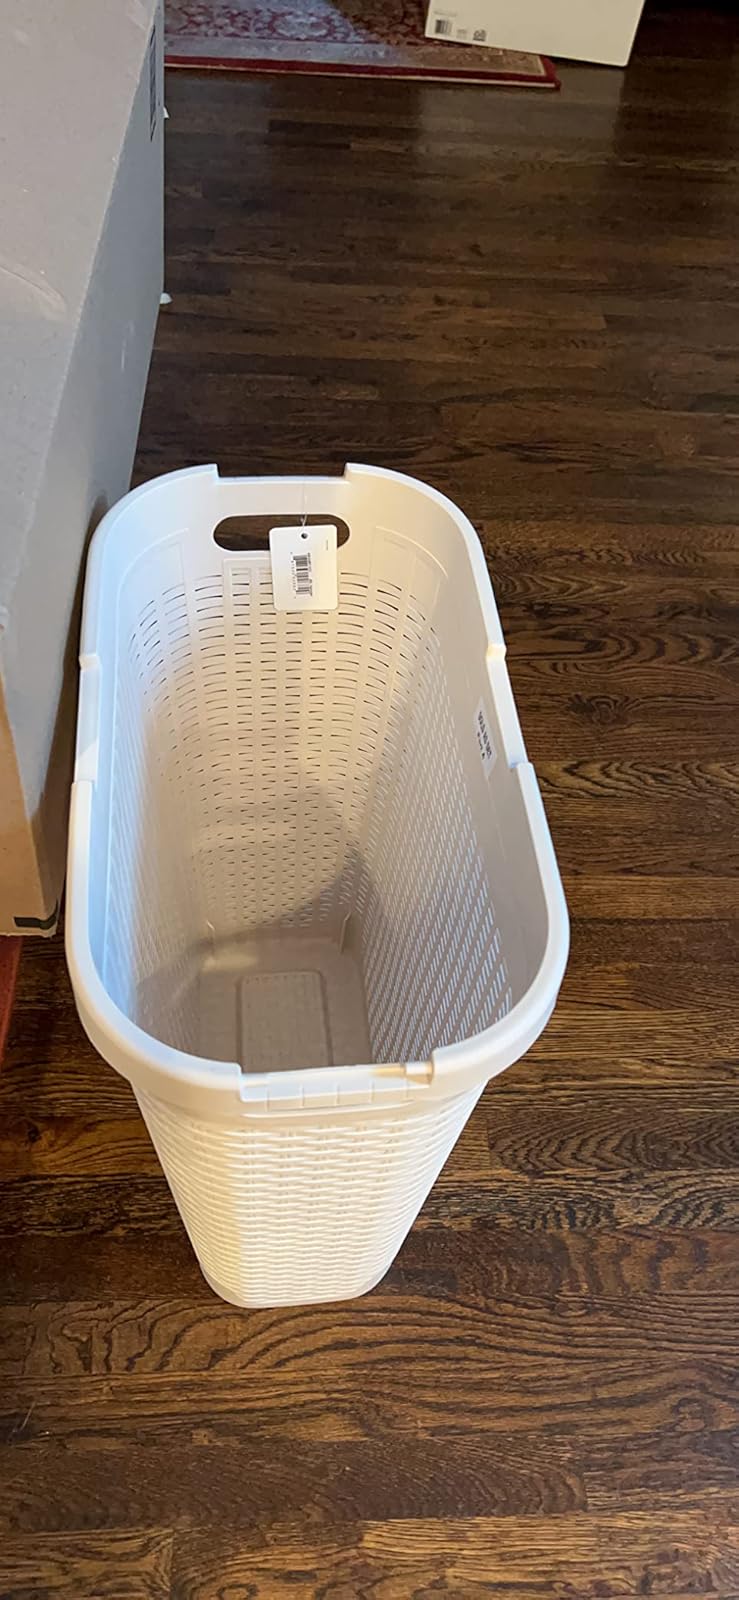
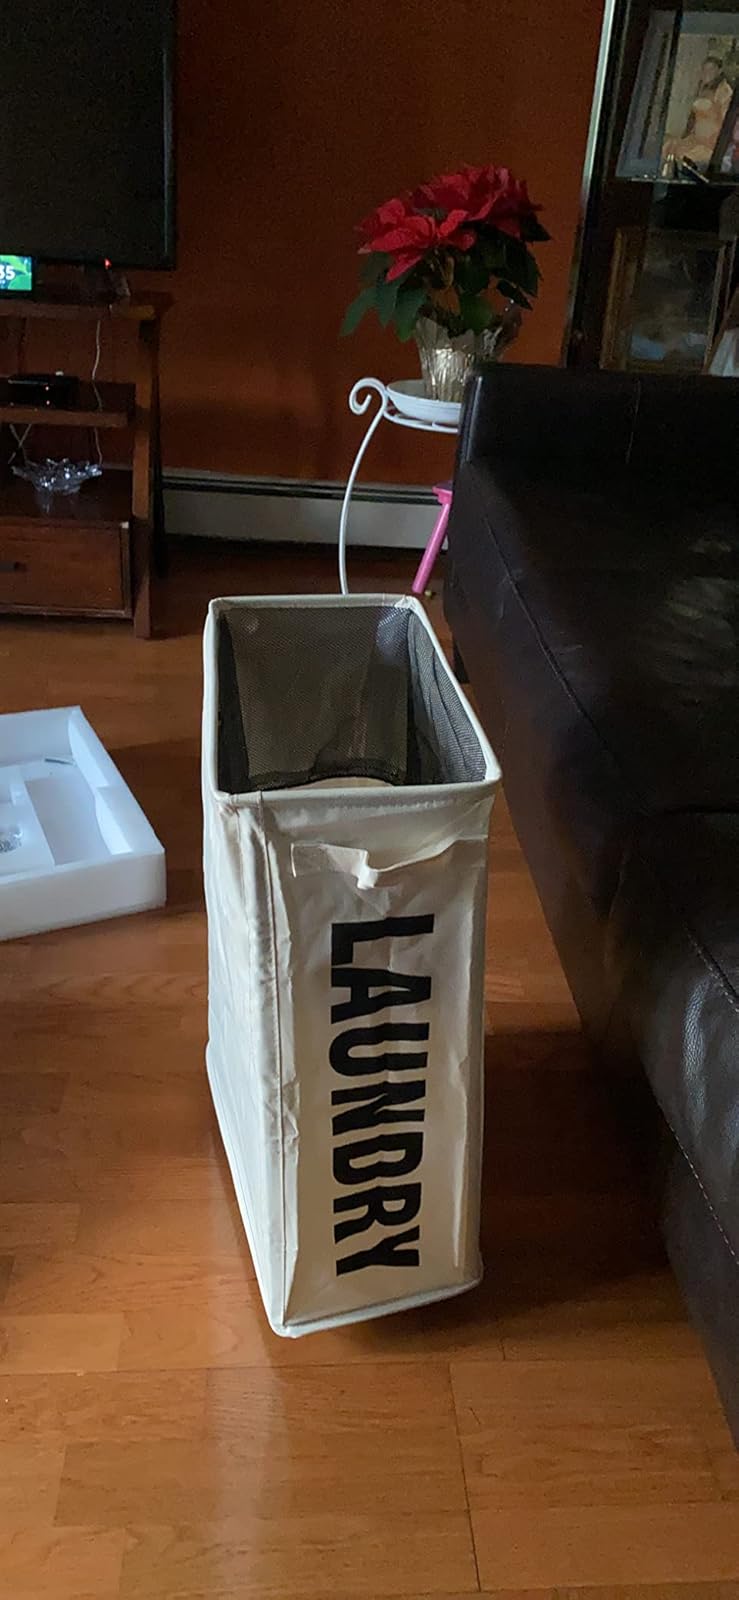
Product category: items_hamper
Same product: no